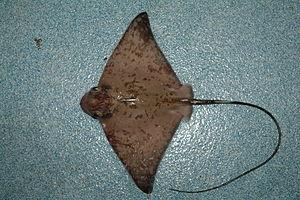
Myliobatis est un genre de raies de la famille des Myliobatidae.